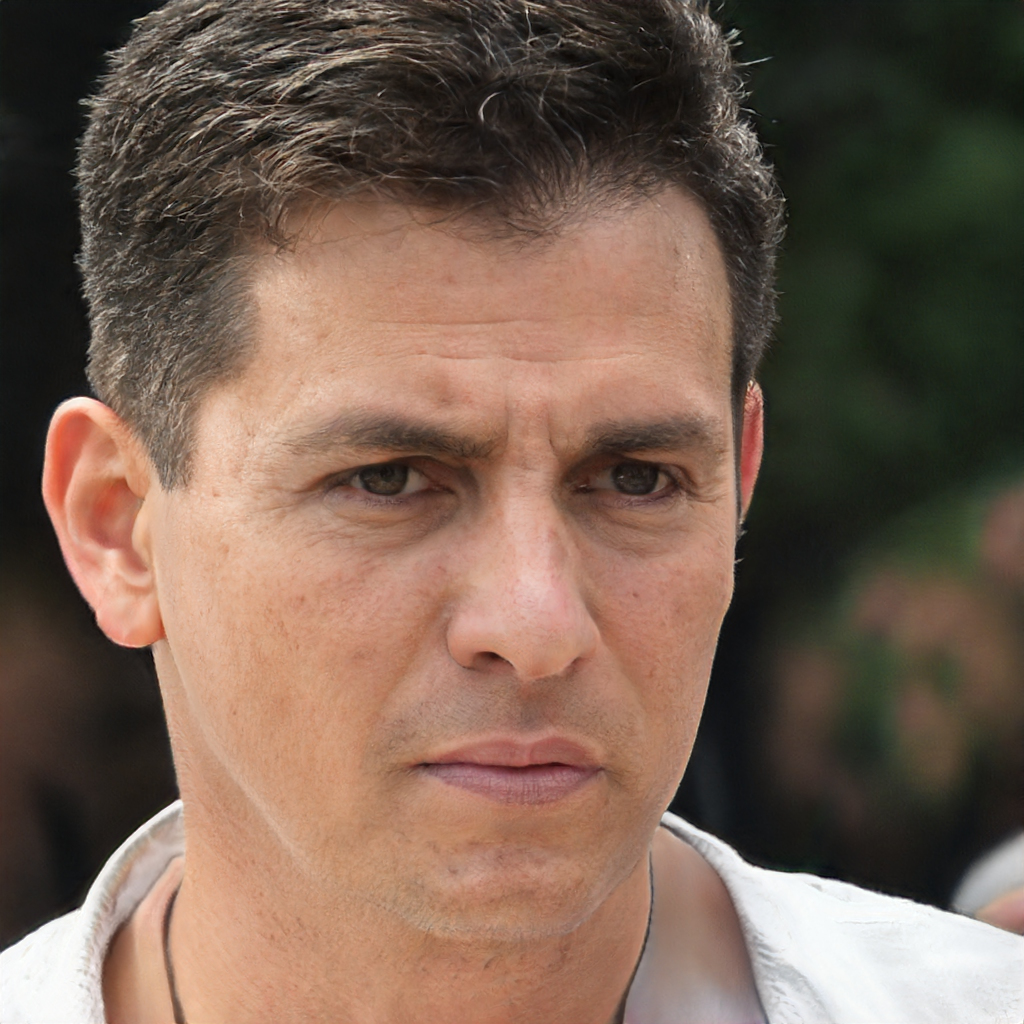
Label: Colored